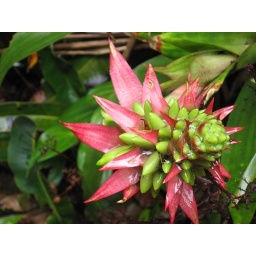
Another flower in the cloud forest.